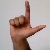
The image shows a hand gesture representing the letter 'L' in Indian Sign Language.